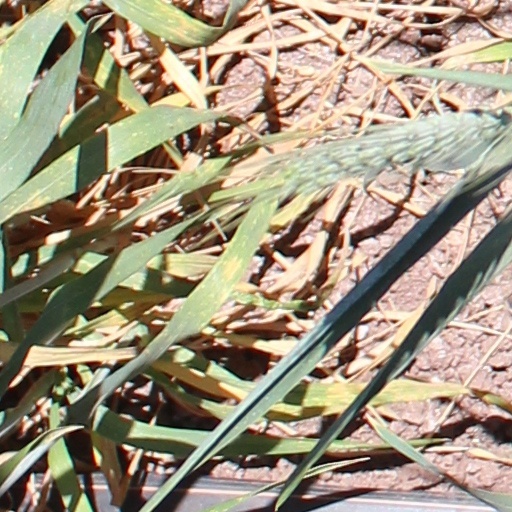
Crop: wheat